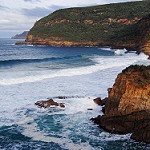
Label: sea